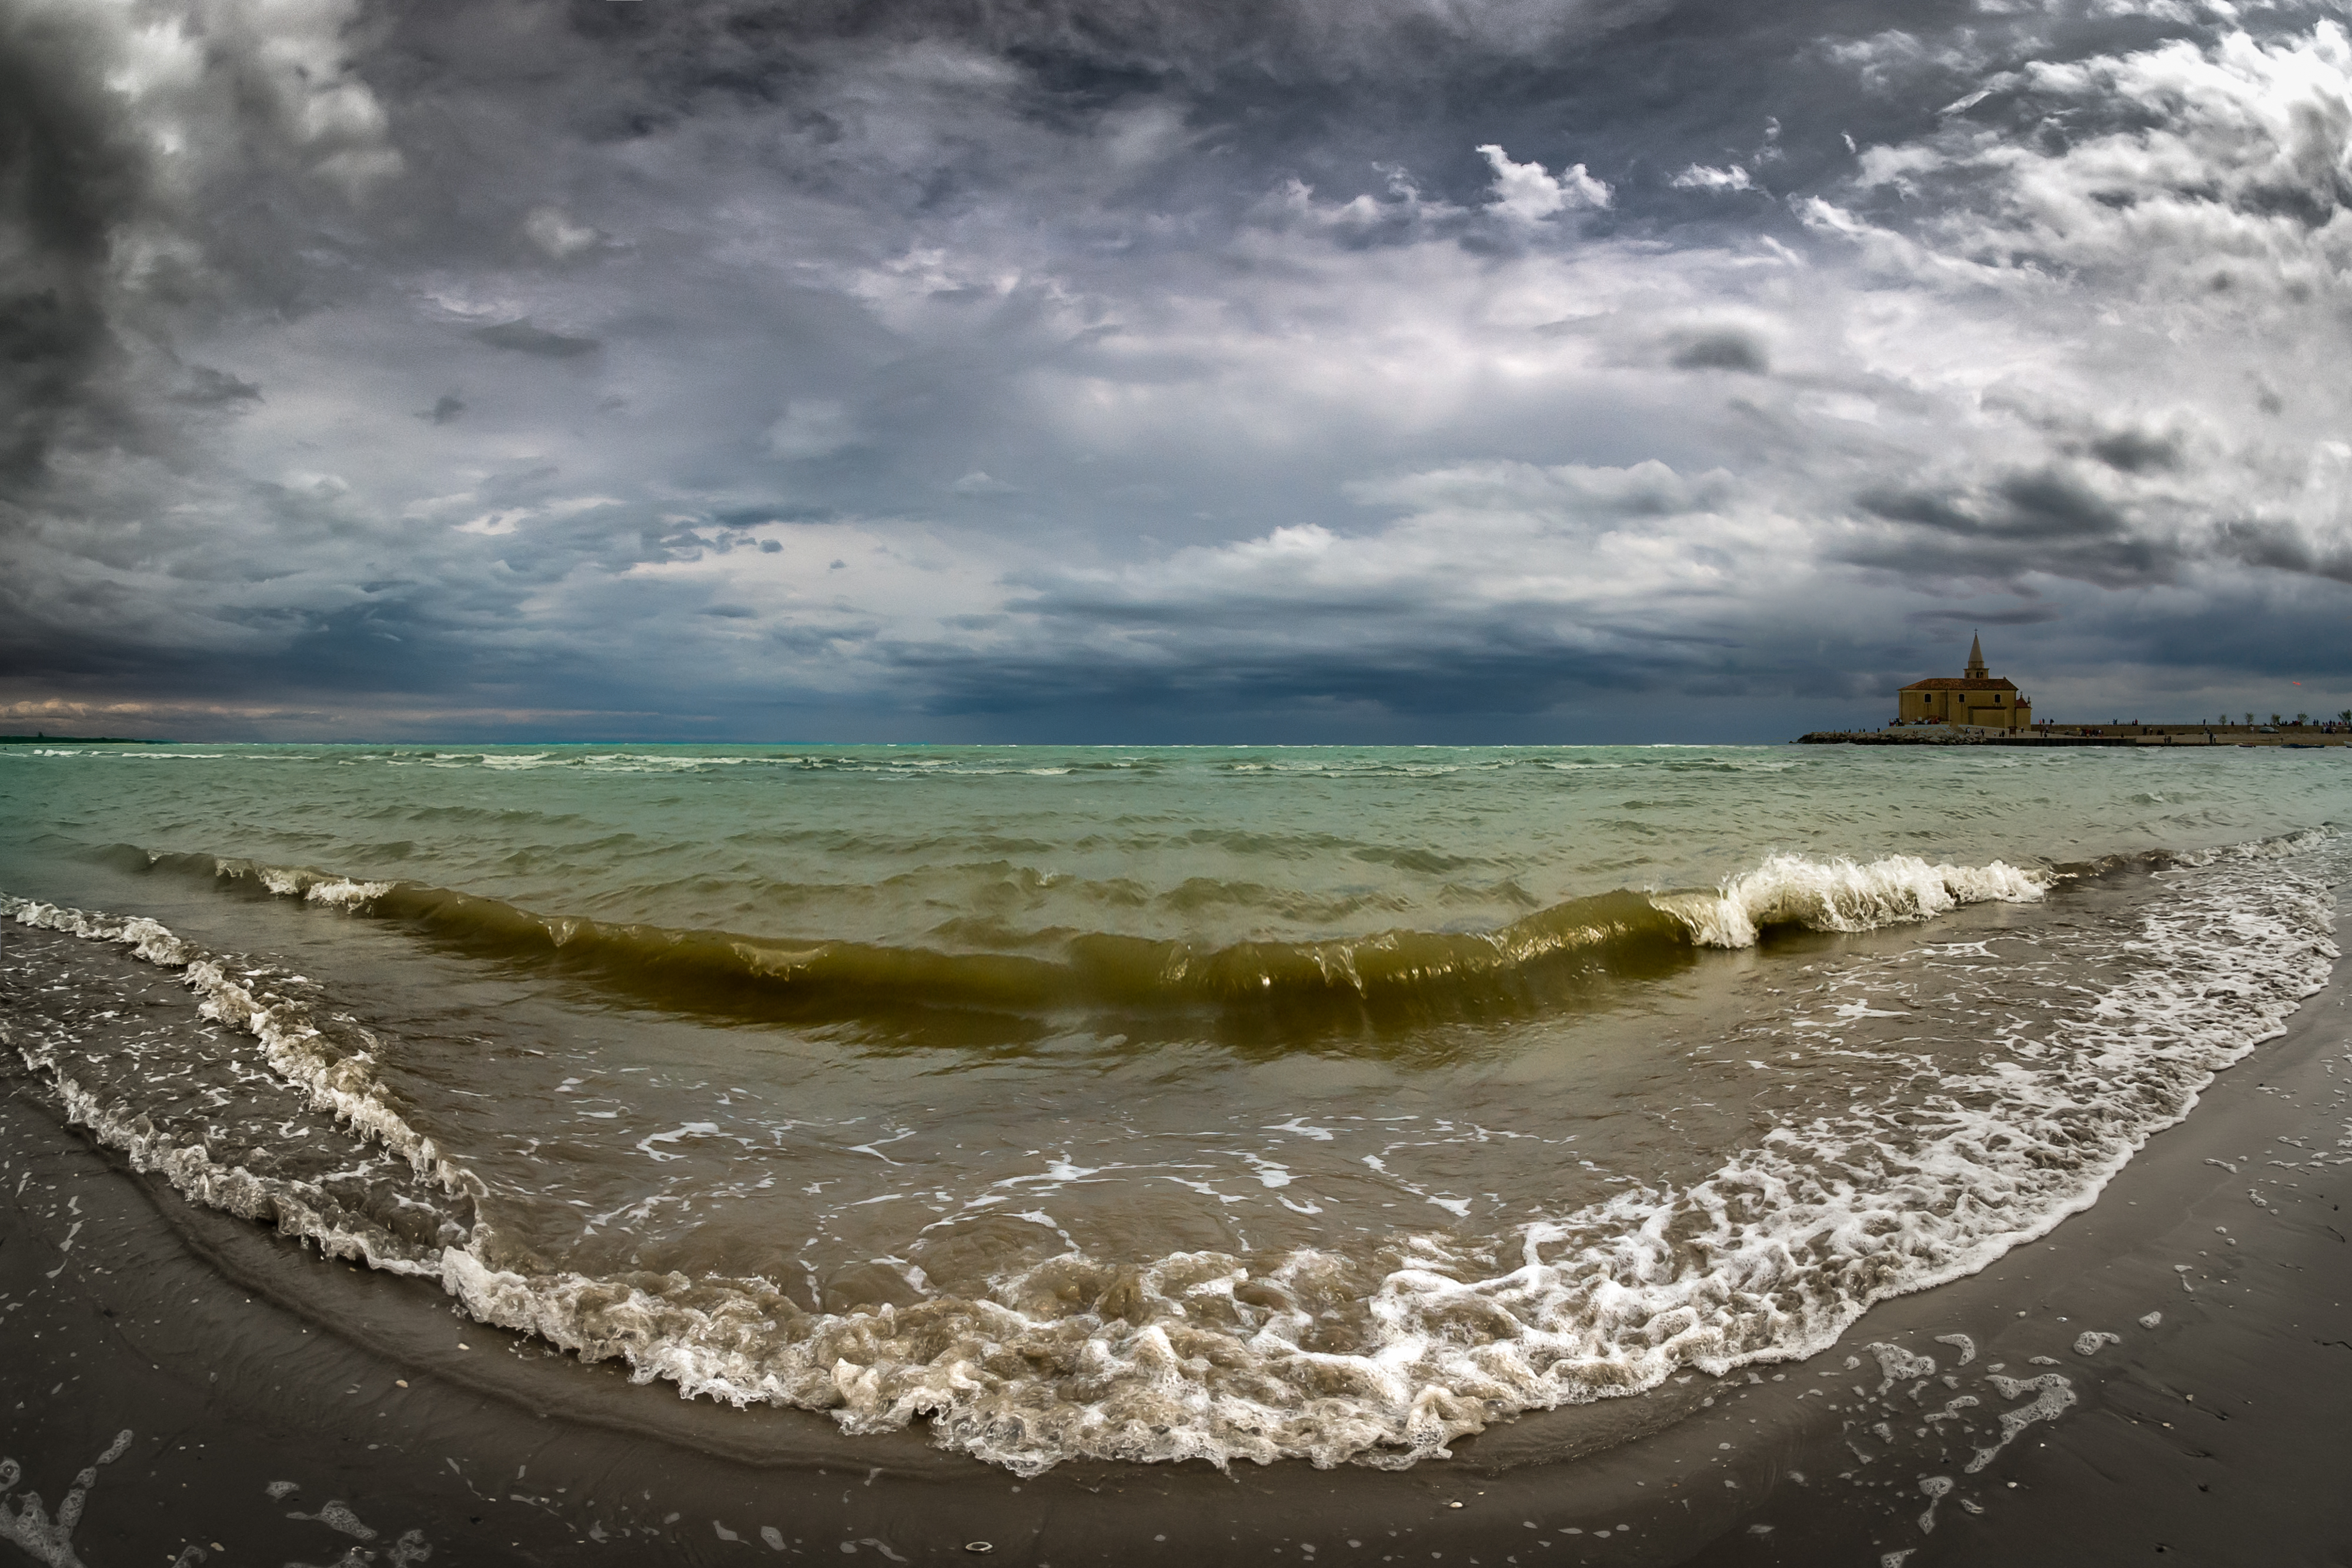
beach, sea, coast, water, nature, outdoor, sand, ocean, horizon, cloud, sky, white, sunlight, morning, shore, wave, green, reflection, weather, storm, bay, italy, blue, body of water, waves, clouds, fisheye, dramatic, italien, it, adria, caorle, venetien, meteorological phenomenon, wind wave